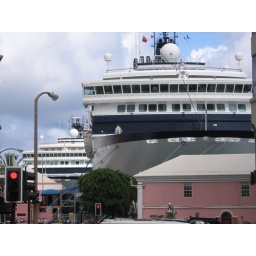
The Celebrity Cruises ships Zenith and Horizon tower over Front Street, Hamilton, Bermuda